Large Hadron Collider

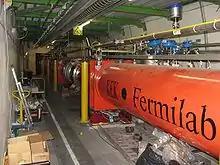
Superconducting quadrupole electromagnets are used to direct the beams to four intersection points, where interactions between accelerated protons take place.

The collider tunnel contains two adjacent parallel beamlines (or "beam pipes") each containing a beam, which travel in opposite directions around the ring. The beams intersect at four points around the ring, which is where the particle collisions take place. Some 1,232 dipole magnets keep the beams on their circular path (see image), while an additional 392 quadrupole magnets are used to keep the beams focused, with stronger quadrupole magnets close to the intersection points in order to maximize the chances of interaction where the two beams cross. Magnets of higher multipole orders are used to correct smaller imperfections in the field geometry. In total, about 10,000 superconducting magnets are installed, with the dipole magnets having a mass of over 27 tonnes. About 96 tonnes of superfluid helium-4 is needed to keep the magnets, made of copper-clad niobium-titanium, at their operating temperature of , making the LHC the largest cryogenic facility in the world at liquid helium temperature. LHC uses 470 tonnes of Nb–Ti superconductor.